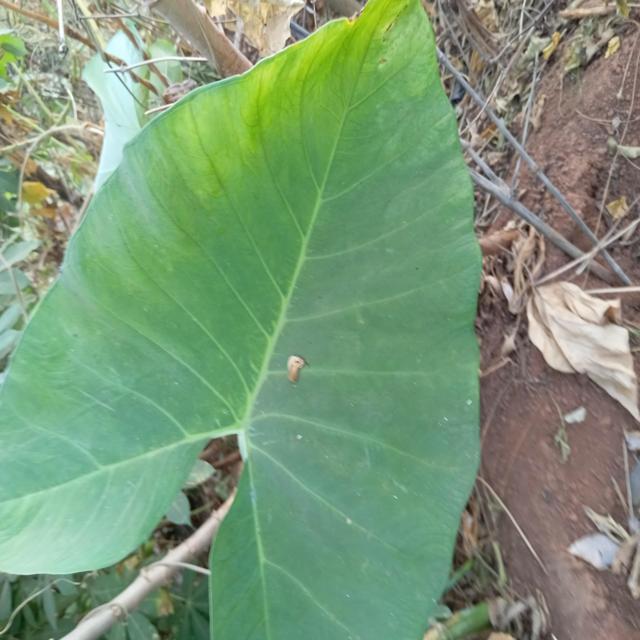
Label: Early_Blight